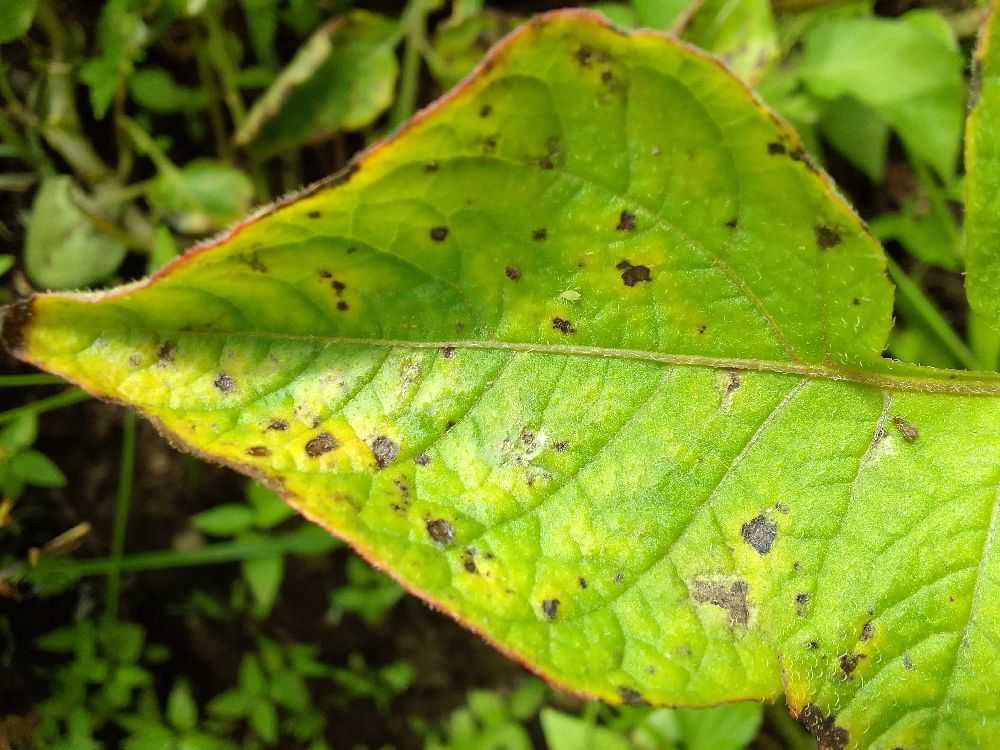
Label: Early blight